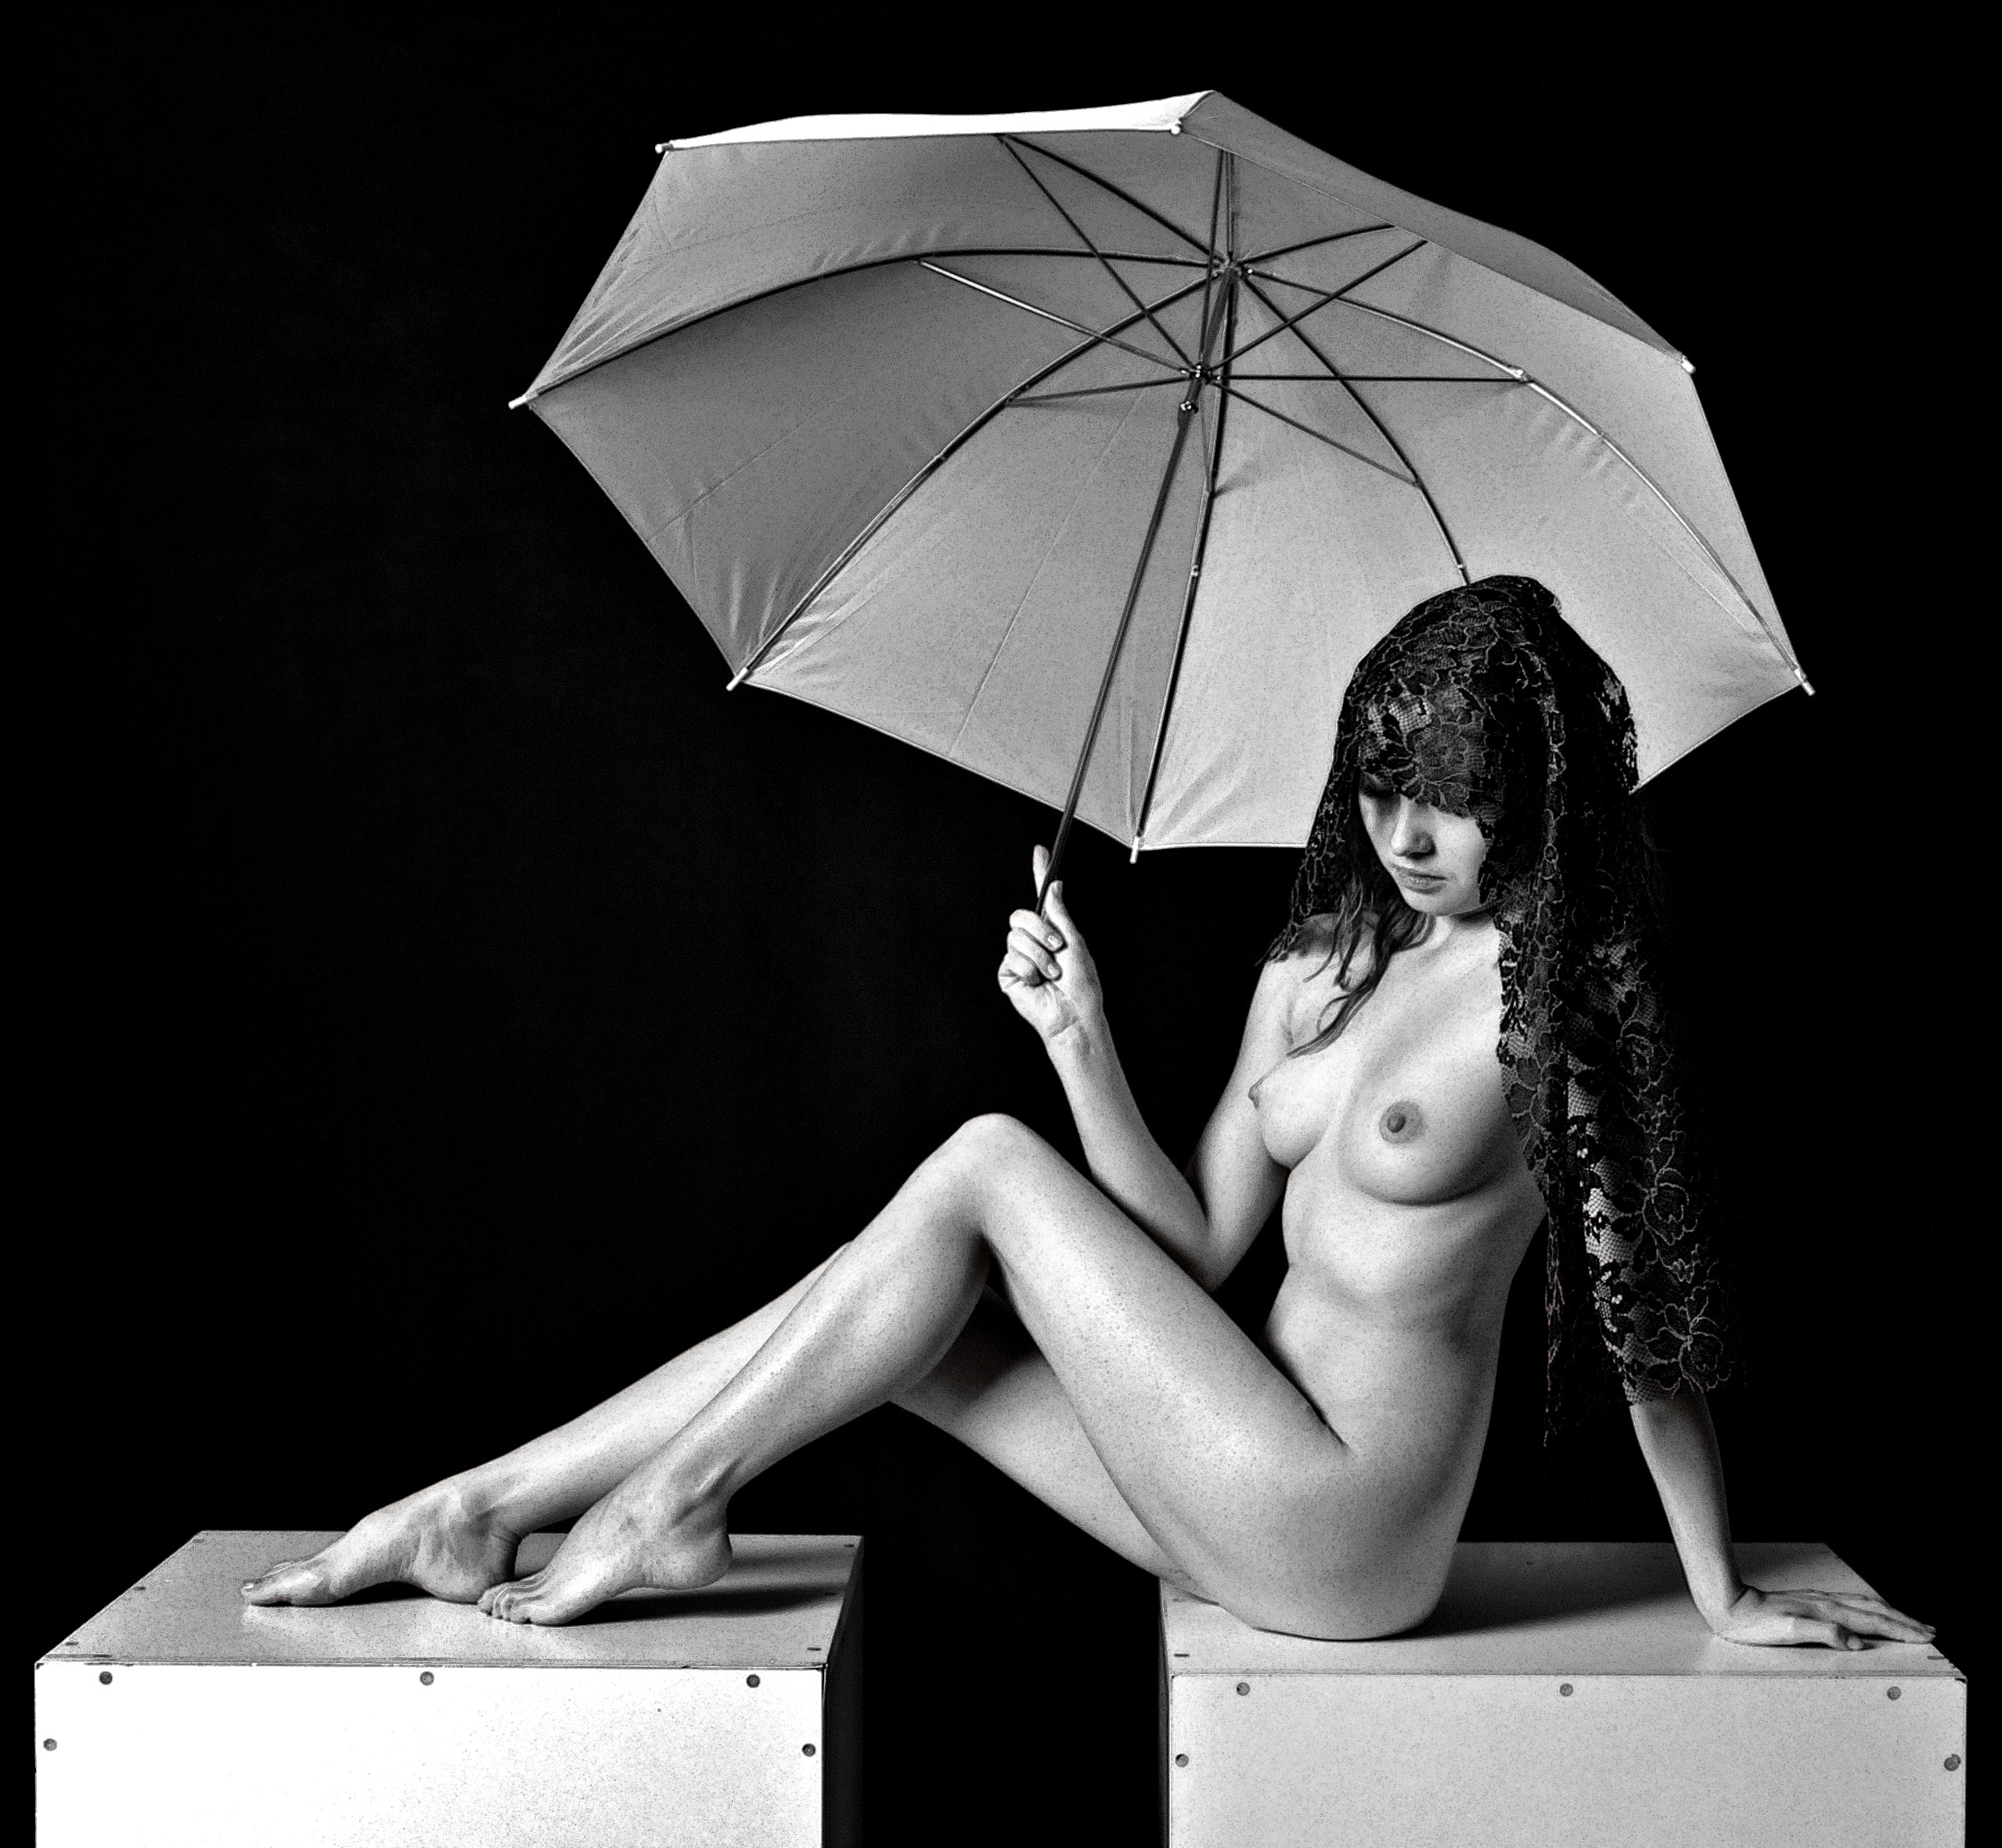
black and white, girl, woman, white, umbrella, studio, black, monochrome, human body, body, the act of, monochrome photography, fashion accessory